John T. Hughes (intelligence officer)

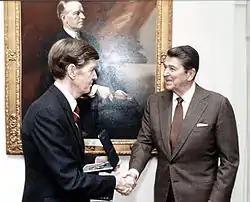
President Ronald Reagan awarding Hughes the National Security Medal in 1984

John T. Hughes (1928–1992) was an intelligence officer of the U.S. Defense Intelligence Agency, specializing in Soviet military capabilities and best known for his nationally televised briefing on the removal of Soviet missiles in Cuba, during the Cuban Missile Crisis. A past photo analyst, Hughes had been part of the famous U-2 collection program from the earliest days of its operation. Over the years he personally briefed Presidents John F. Kennedy, Gerald R. Ford, Jimmy Carter and Ronald Reagan on highly classified photographs of Soviet military installations and other sensitive security matters. Hughes guided DIA's collection and analysis, and served as a principal intelligence adviser to the Secretary of Defense, the Chairman of the Joint Chiefs of Staff, and the Director of the Defense Intelligence Agency.